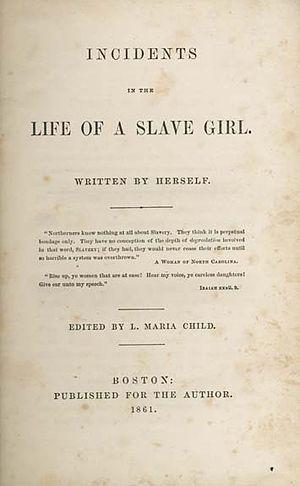
"Incidents in the Life of a Slave Girl, ou Incidents dans la vie d'une jeune esclave en français, est une autobiographie écrit par une jeune mère fugitive et publié en 1861 par Lydia Maria Child pour son auteur, Harriet Jacobs qui utilise pour l'occasion le pseudonyme de Linda Brent. Le livre raconte la vie d'esclave de Harriet Jacobs et la façon dont elle a gagné sa liberté pour elle-même et pour ses enfants. Elle a contribué au genre du récit d'esclave en utilisant les techniques des romans sentimentaux ""pour parler des problèmes raciaux et sexuels"". Elle explore les luttes et les abus sexuels que les femmes esclaves subissent, ainsi que leurs efforts pour réussir leur maternité et protéger leurs enfants lorsque qu'ils pourraient être vendus.